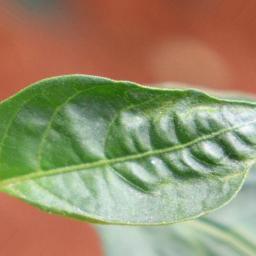
Label: mites_and_trips